Fast Healthcare Interoperability Resources

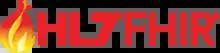

The Fast Healthcare Interoperability Resources (FHIR, , like "fire") standard is a set of rules and specifications for the secure exchange of electronic health care data. It is designed to be flexible and adaptable, so that it can be used in a wide range of settings and with different health care information systems. The standard describes data formats and elements (known as "resources") and an application programming interface (API) for exchanging electronic health records (EHR). The standard was created by the Health Level Seven International (HL7) health-care standards organization.